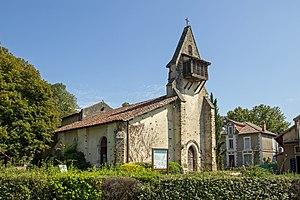
Église Notre-Dame de Moustey (Inscrit) This building is indexed in the Base Mérimée, a database of architectural heritage maintained by the French Ministry of Culture,